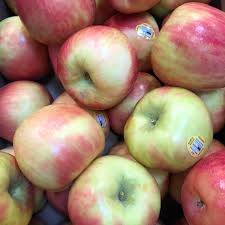
Label: apple